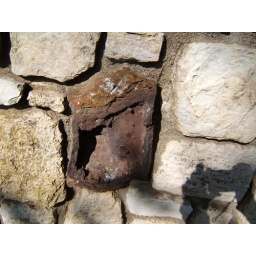
Odd rock in a rock wall at the Old Mill Museum by the Smoky Hill River.